Nogai Khan

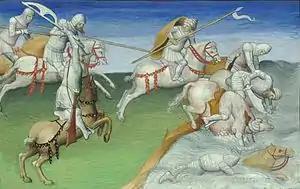
Nogai defeats Hulegu at the Battle of Terek in 1263.

In 1262, a civil war broke out between the Golden Horde and the Ilkhanate, with Berke and Hulegu supporting separate claimants for the title of khagan. Nogai Khan was given a high role in the army of the Golden Horde; Rashid Al-Din describes him as Berke's "commander-in-chief". He had a command of 30,000 men. He was first charged with raiding along the frontier into the territory of the Ilkhanate; Nogai made multiple reconnaissances in force into the Caucasus region, drawing Hulegu north with the bulk of his forces. He annihilated an advance guard under Shiramun, and raided as far as the Kur, but was himself repulsed near Shabran in December 1262, and forced to retreat. Nogai then took on the task of repelling Hulegu's attempted invasion, as the latter was emboldened; Hulegu marched north with his army to invade Berke's territory, attempting to envelope Nogai's army at the Terek, but found only an abandoned camp. While Hulegu's men were looting the camp, Nogai's troops surprised Hulegu's at the Terek River, cutting down a great many of them in an ambush. Hulegu rallied his men and a day-long battle ensued; the fighting was fierce, but the Golden Horde's initial advantage was too great. The Ilkhanate army was routed and many thousands of them were drowned while trying to flee, and the survivors fled back into Azerbaijan. This victory greatly enhanced Nogai's reputation in the Horde, and he was already a trusted lieutenant of Berke.